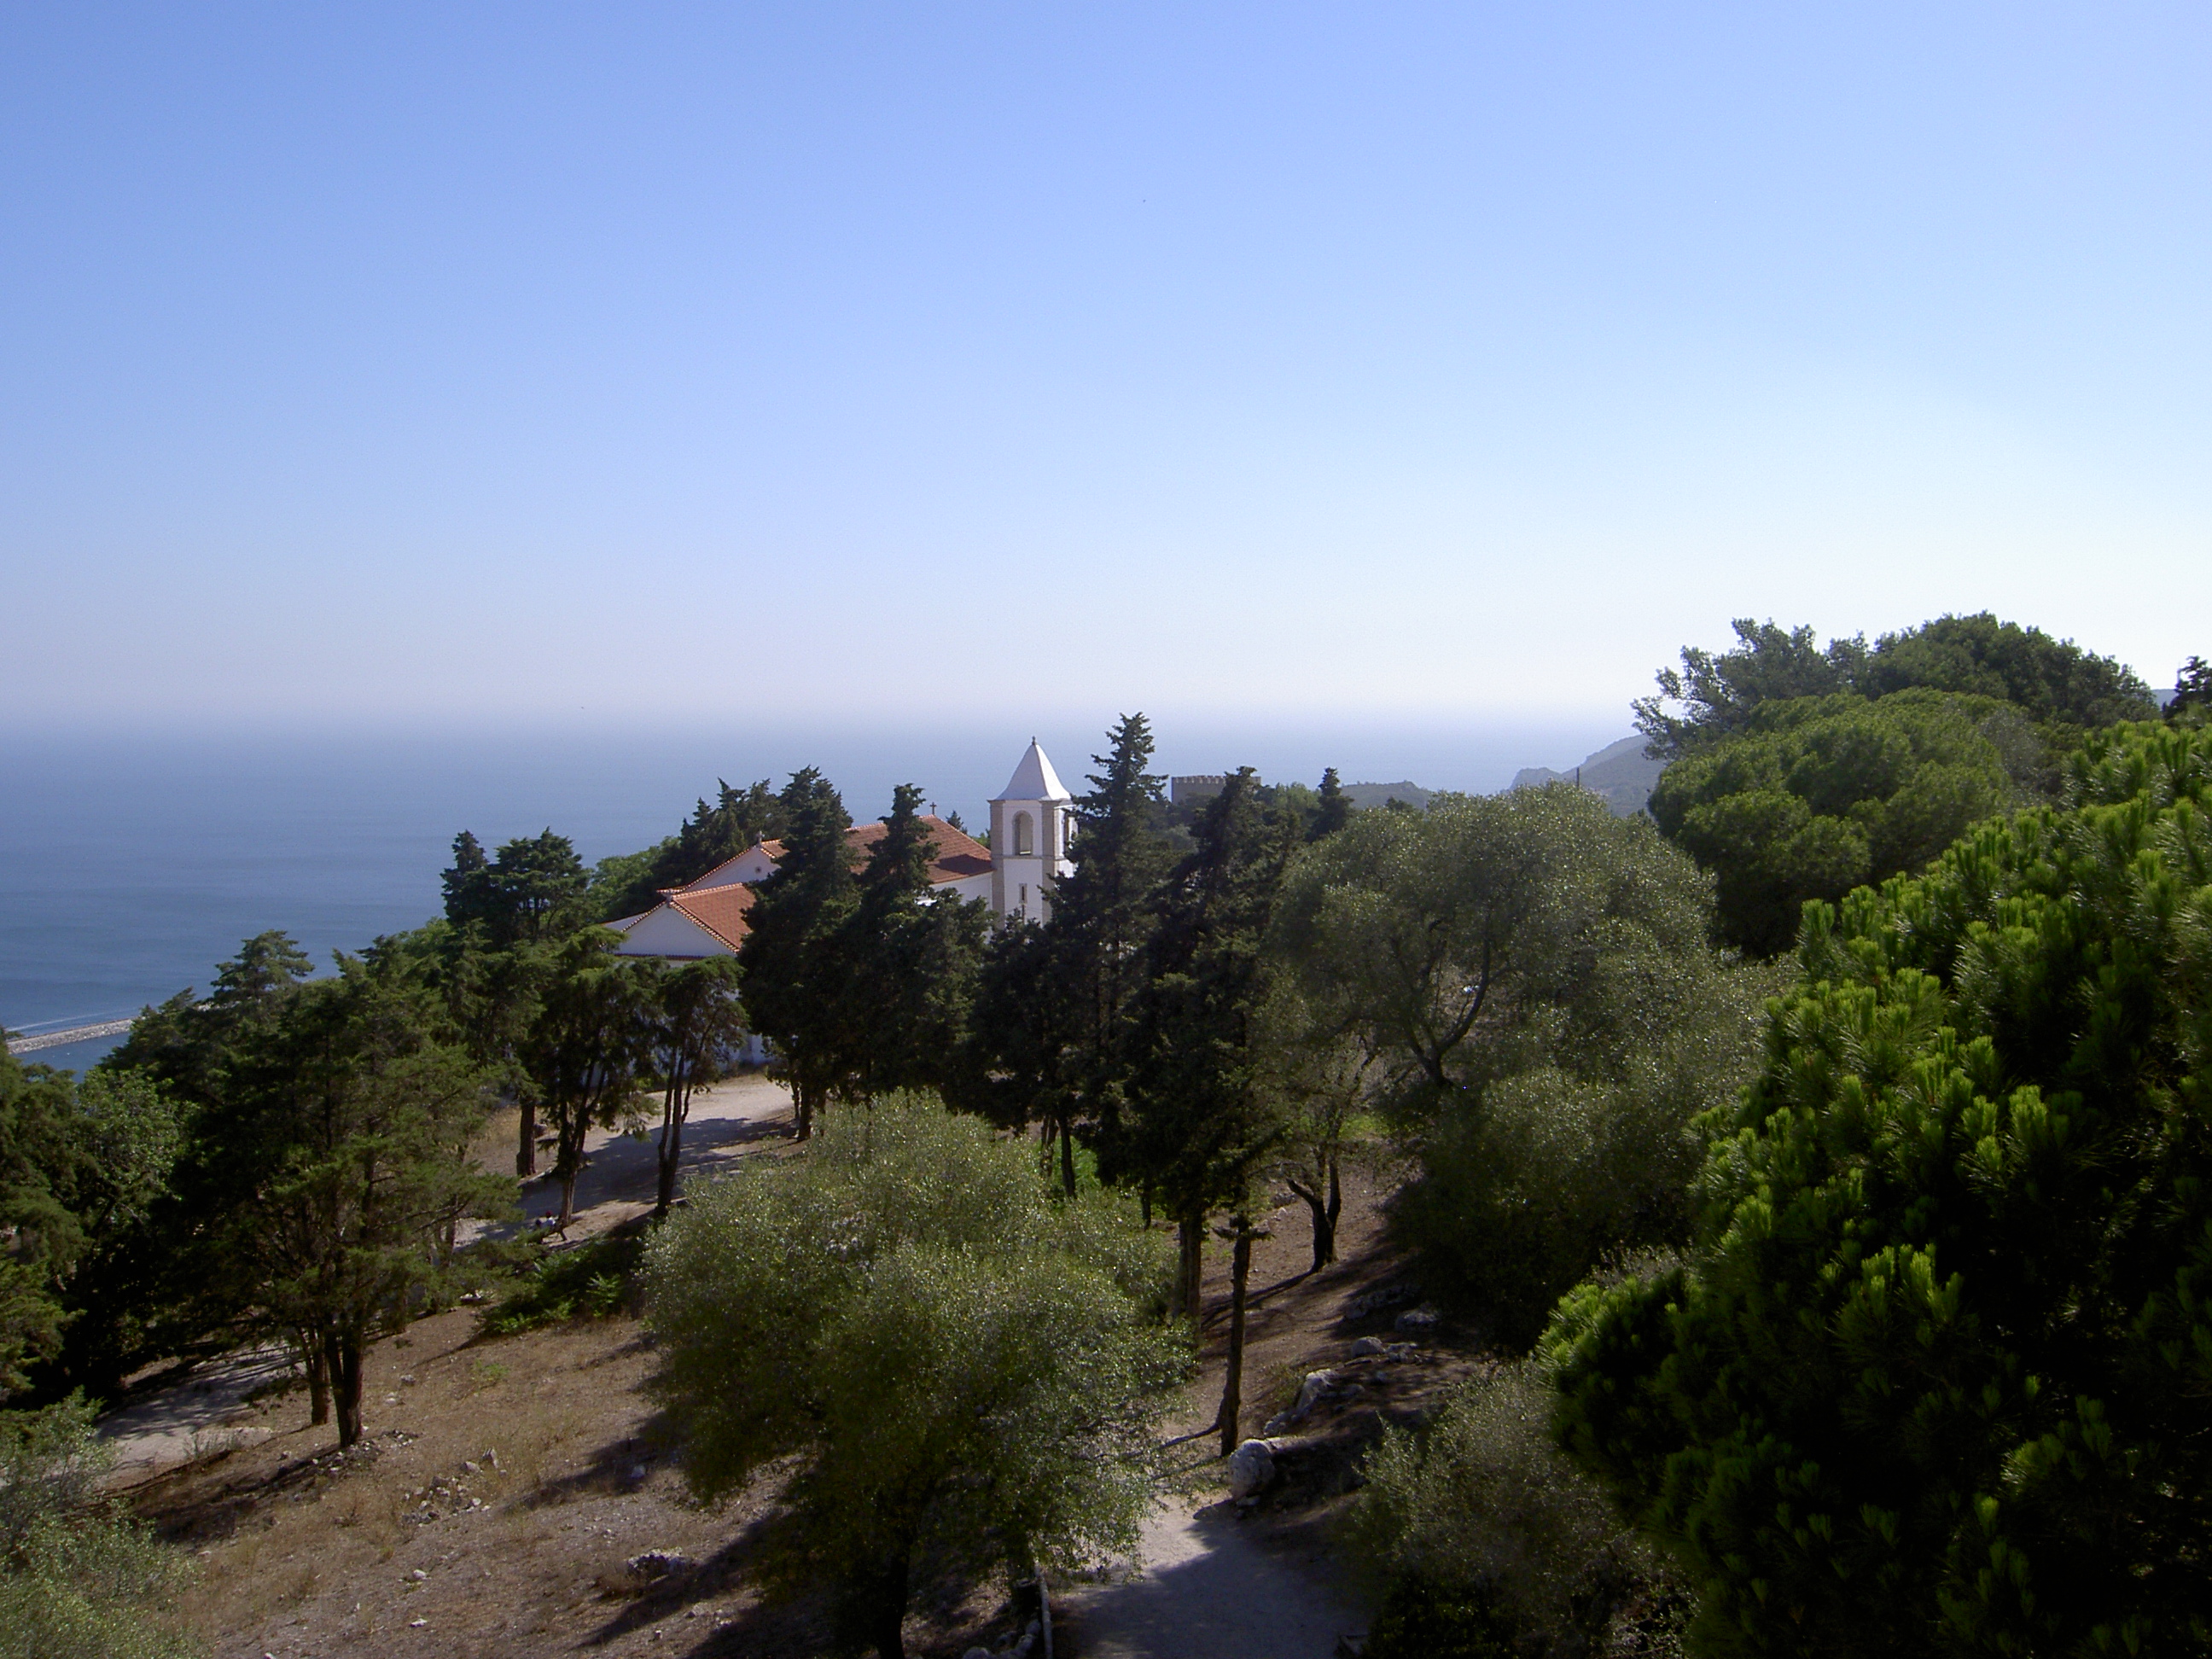
castle, sesimbra, portugal, vegetation, nature, tree, hill station, sky, natural landscape, biome, wilderness, hill, plant community, terrain, mountain, plant, chaparral, landscape, photography, coast, shrubland, mount scenery, tourism, forest, sea, pine, promontory